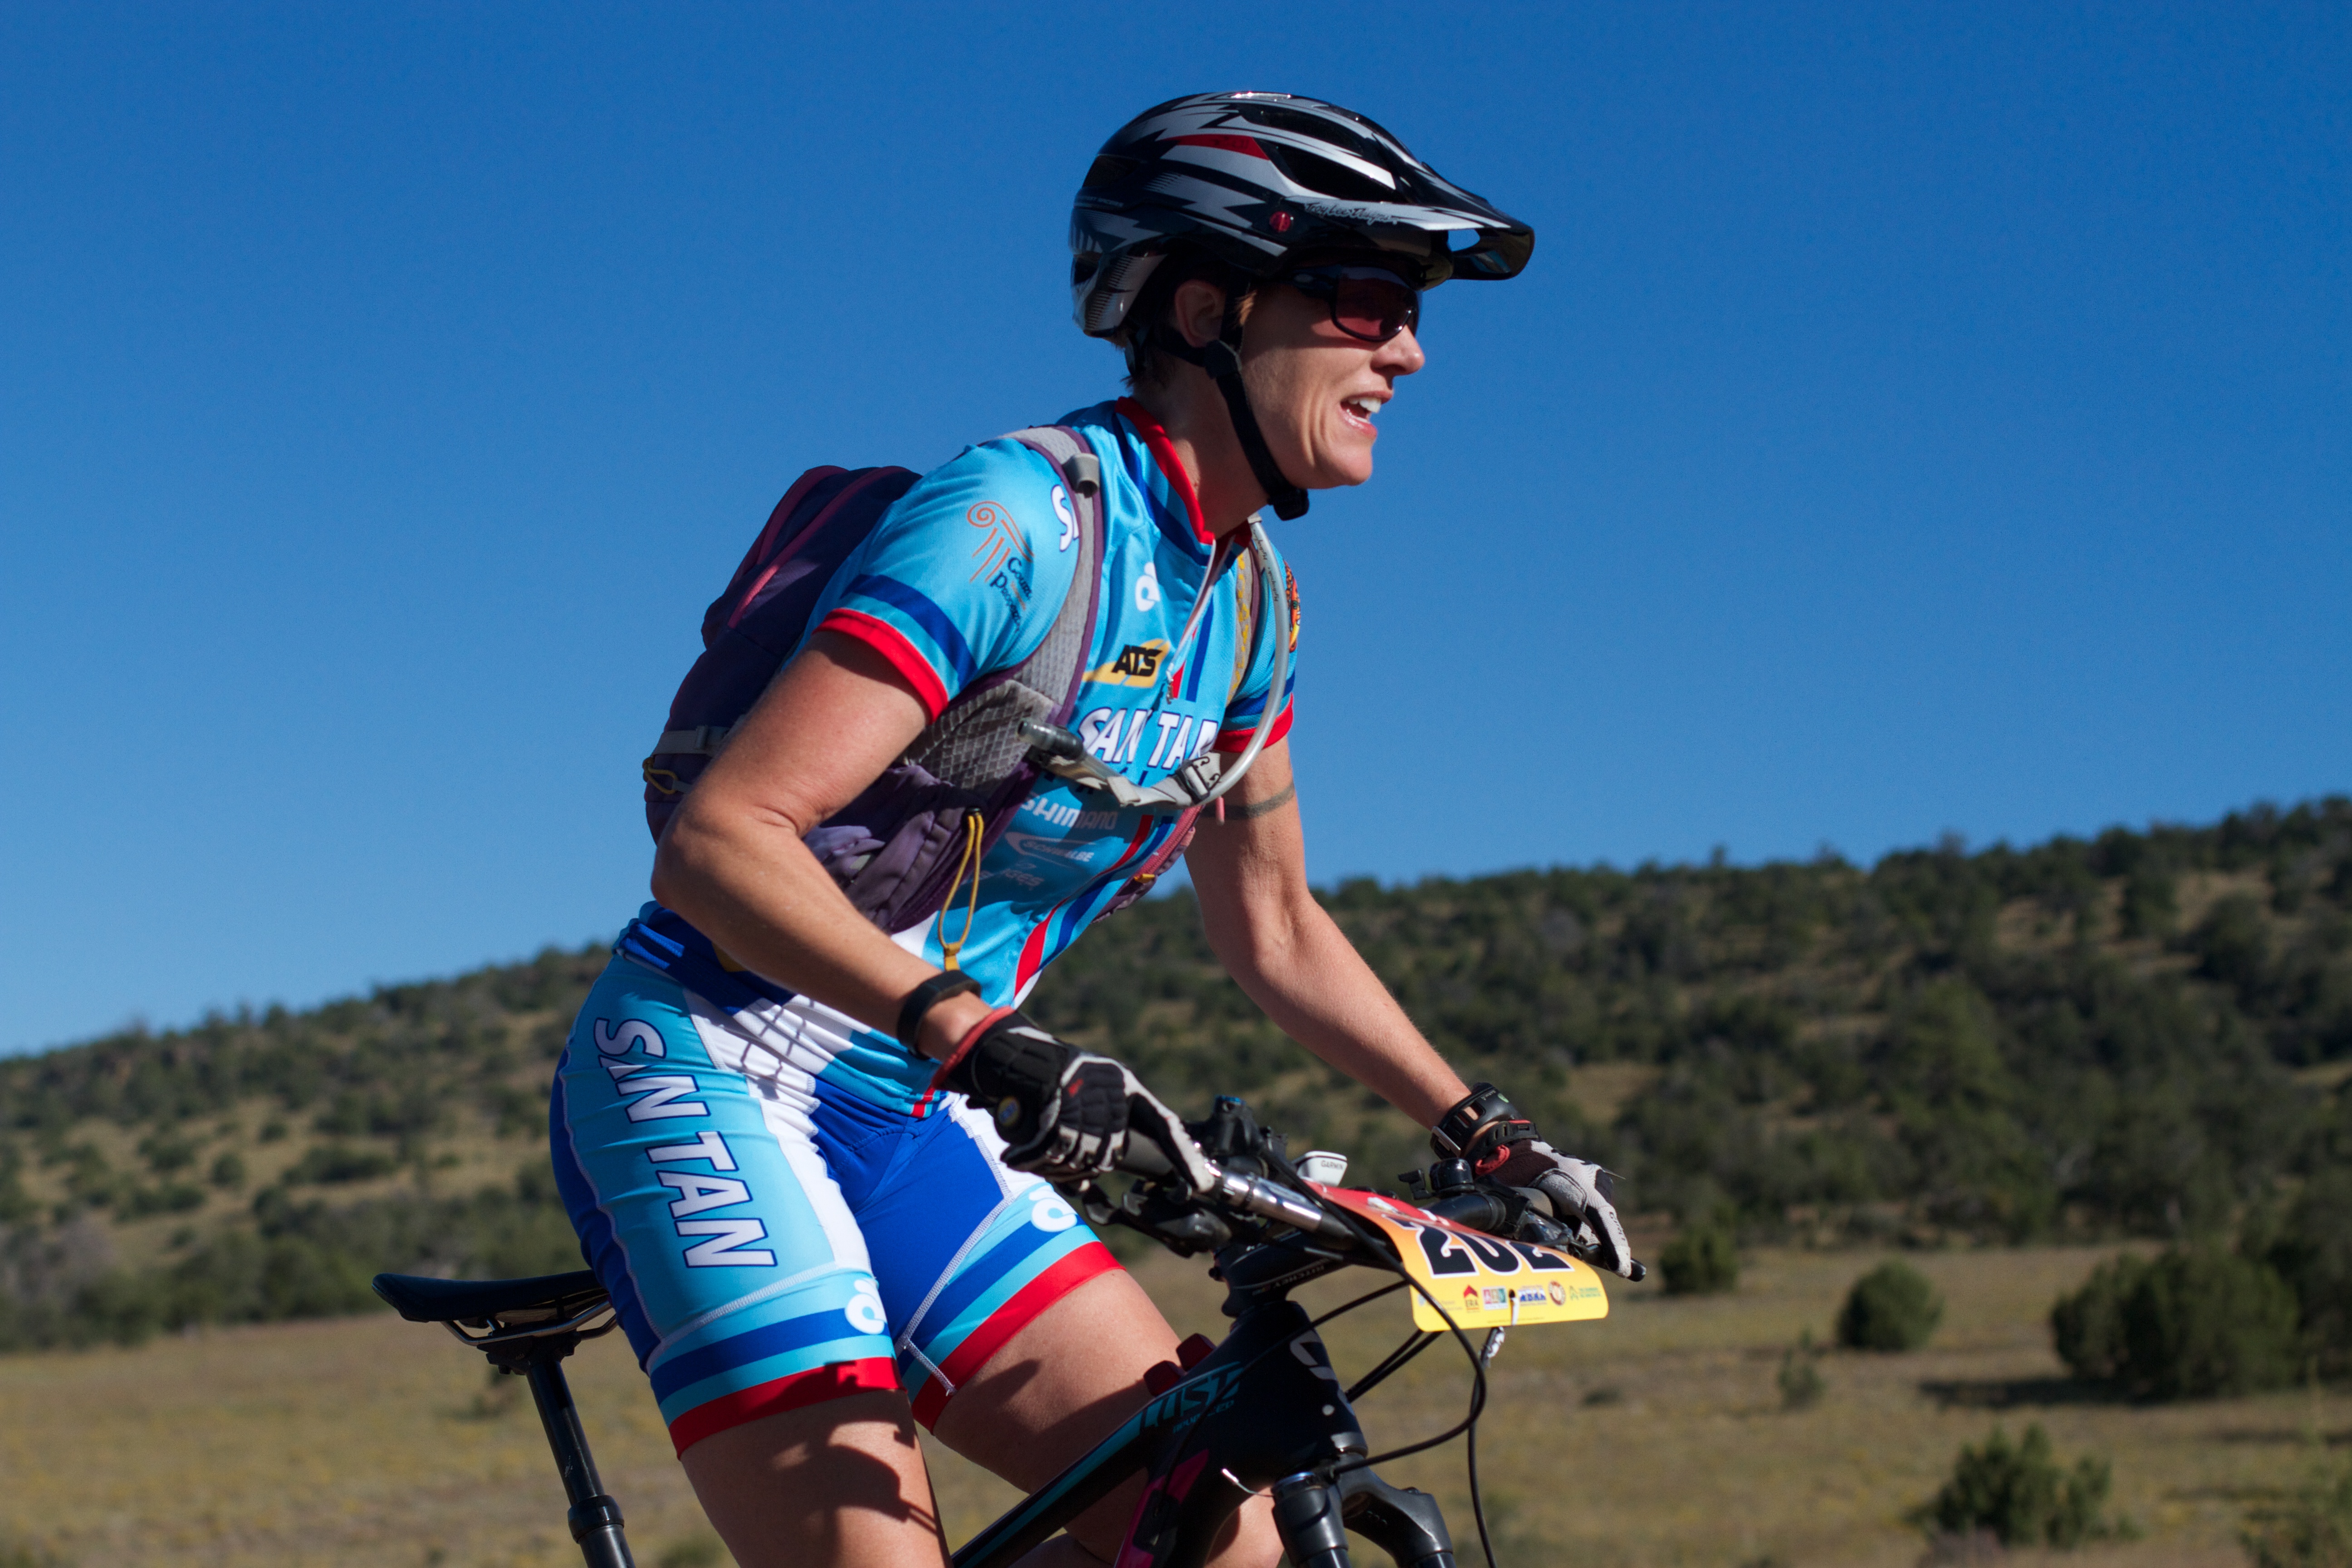
bicycle, vehicle, extreme sport, sports equipment, mountain bike, cycling, race, sports, fotr, freeride, mountain biking, road cycling, land vehicle, cycle sport, cyclo cross, bicycle racing, ultramarathon, road bicycle racing, mountain bike racing